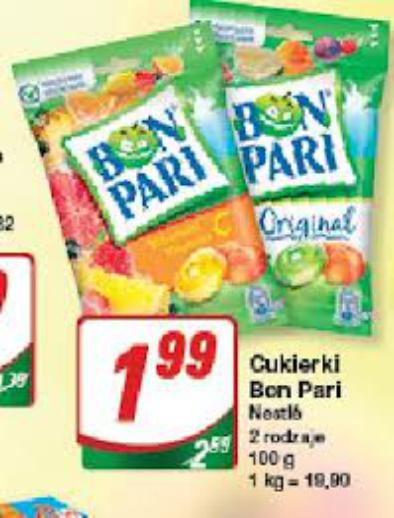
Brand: Bon Pari
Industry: Food